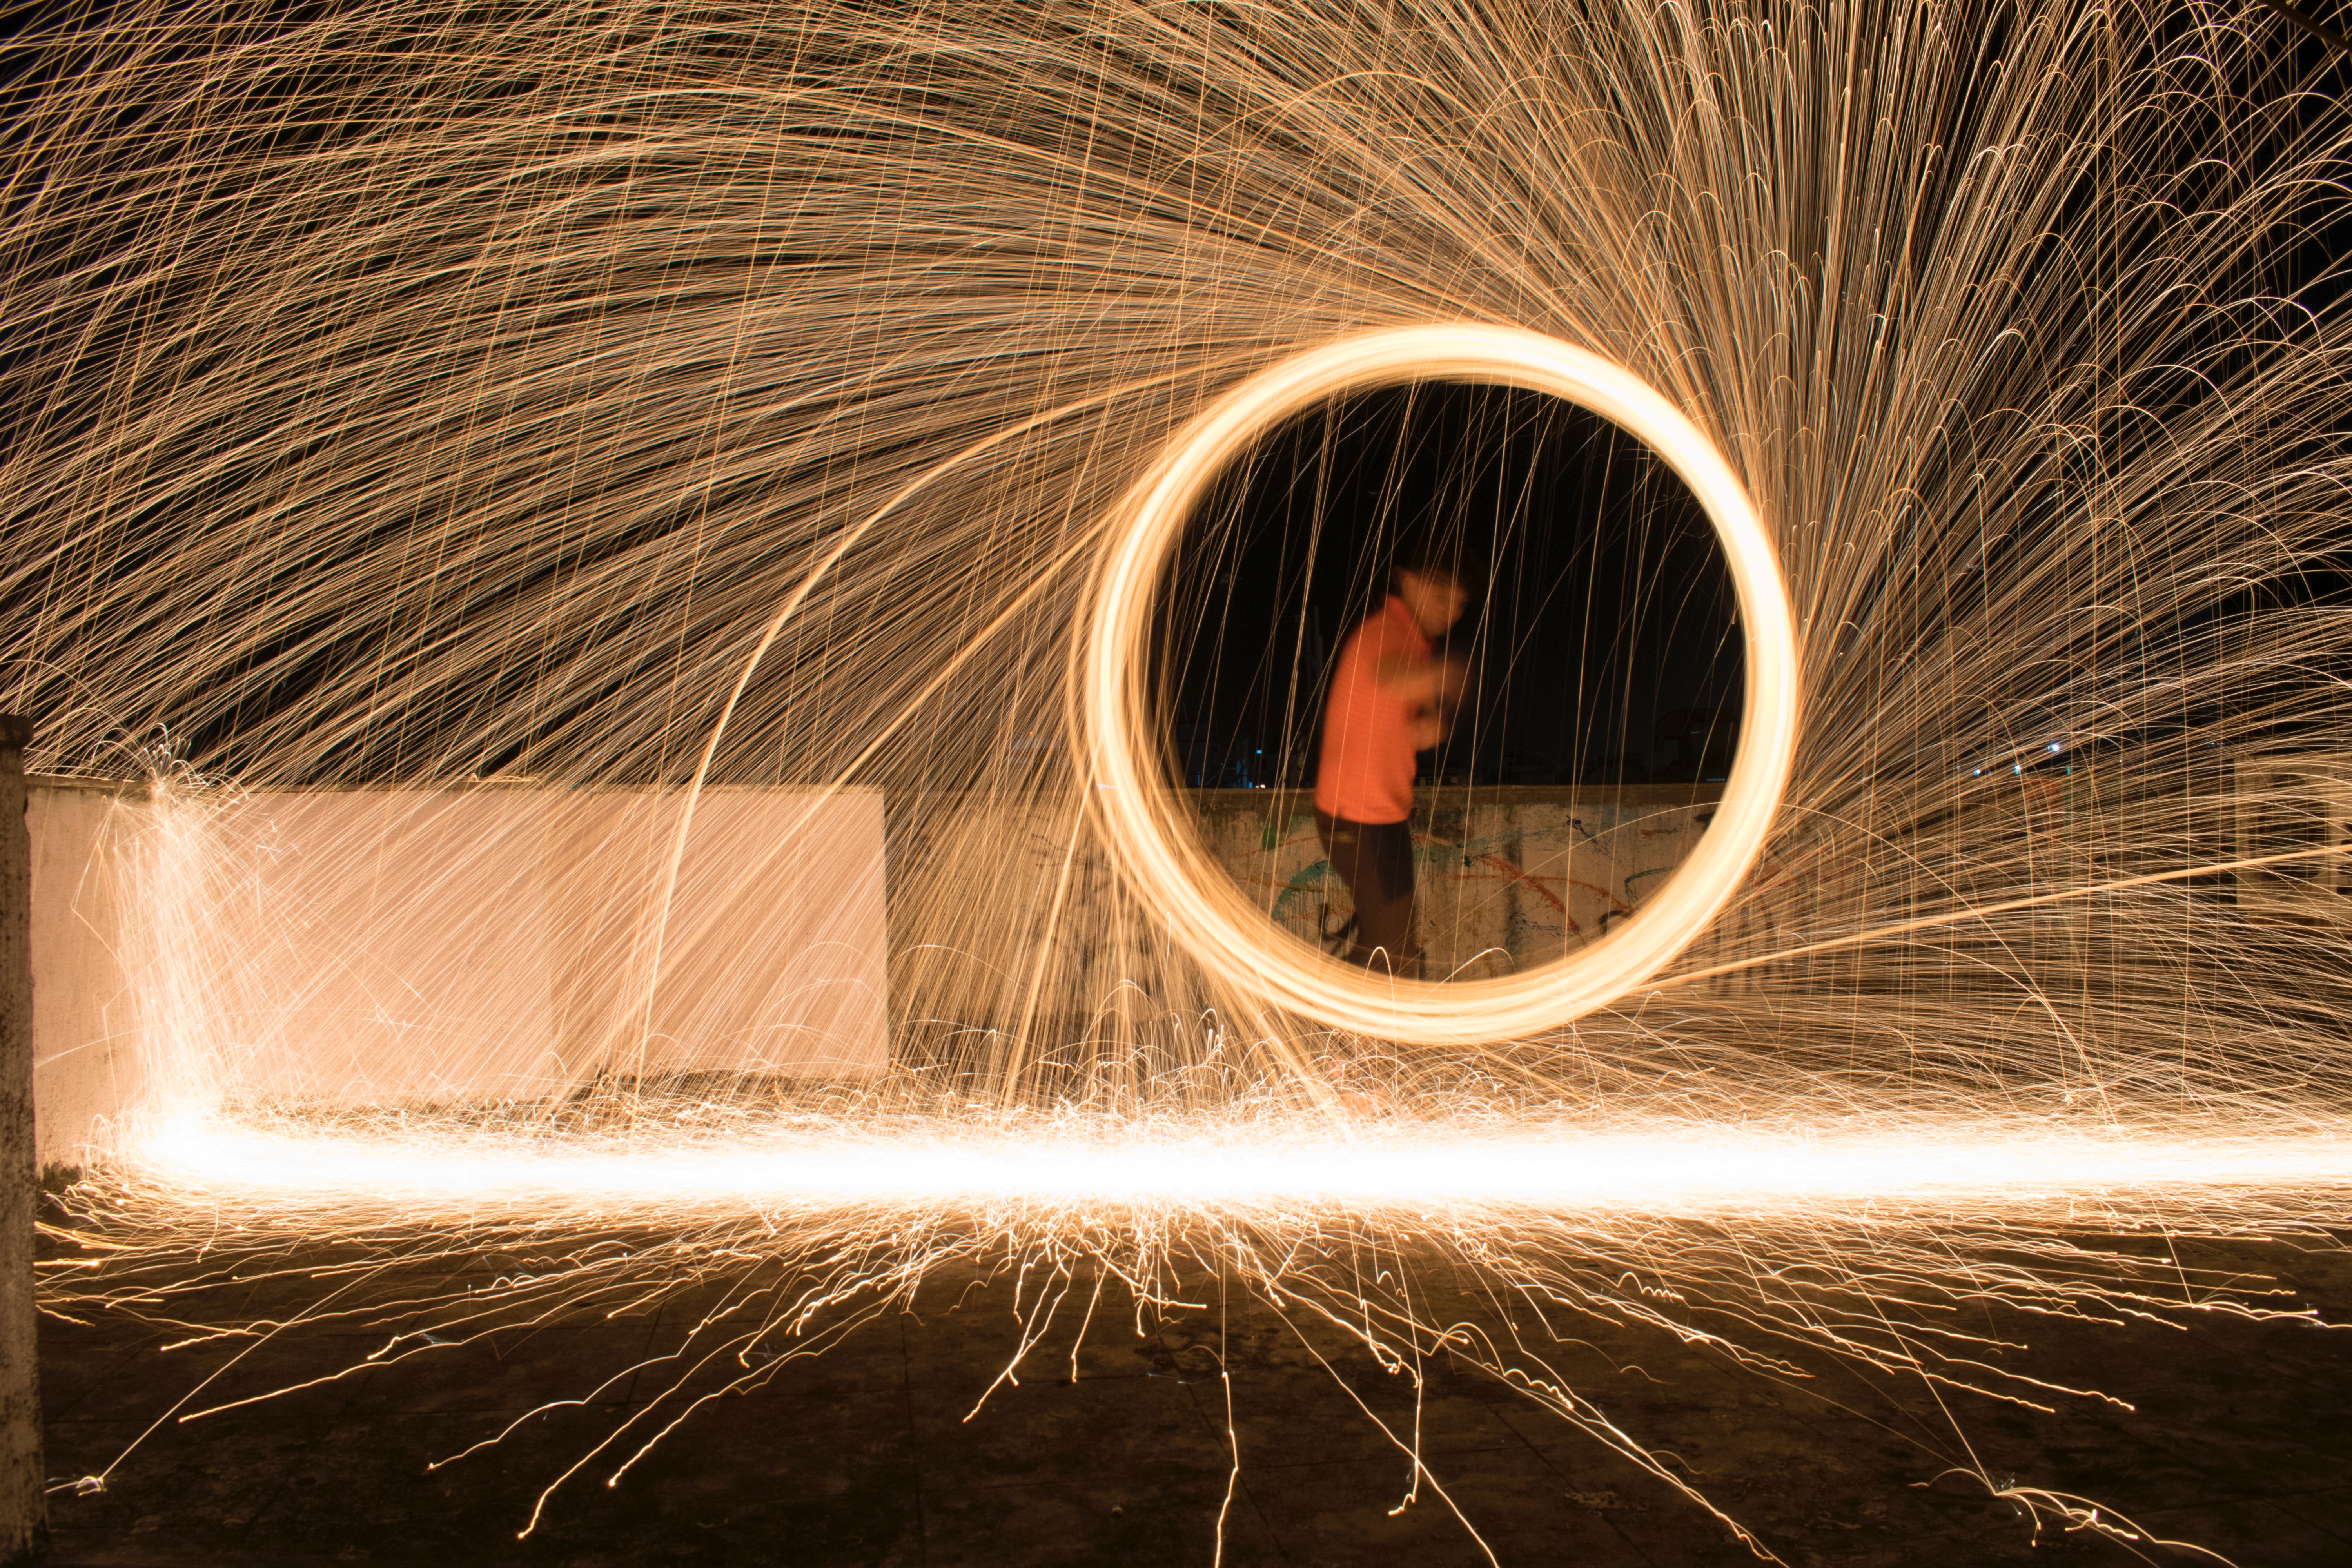
light, night, sunlight, tunnel, sparkler, darkness